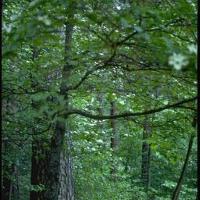
Weather: cloudy or overcast